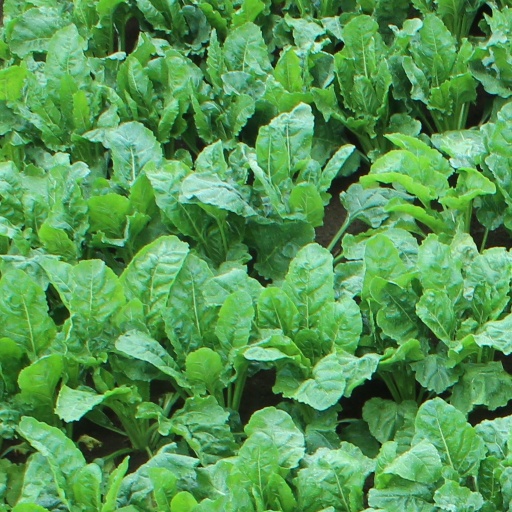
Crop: sugar beet